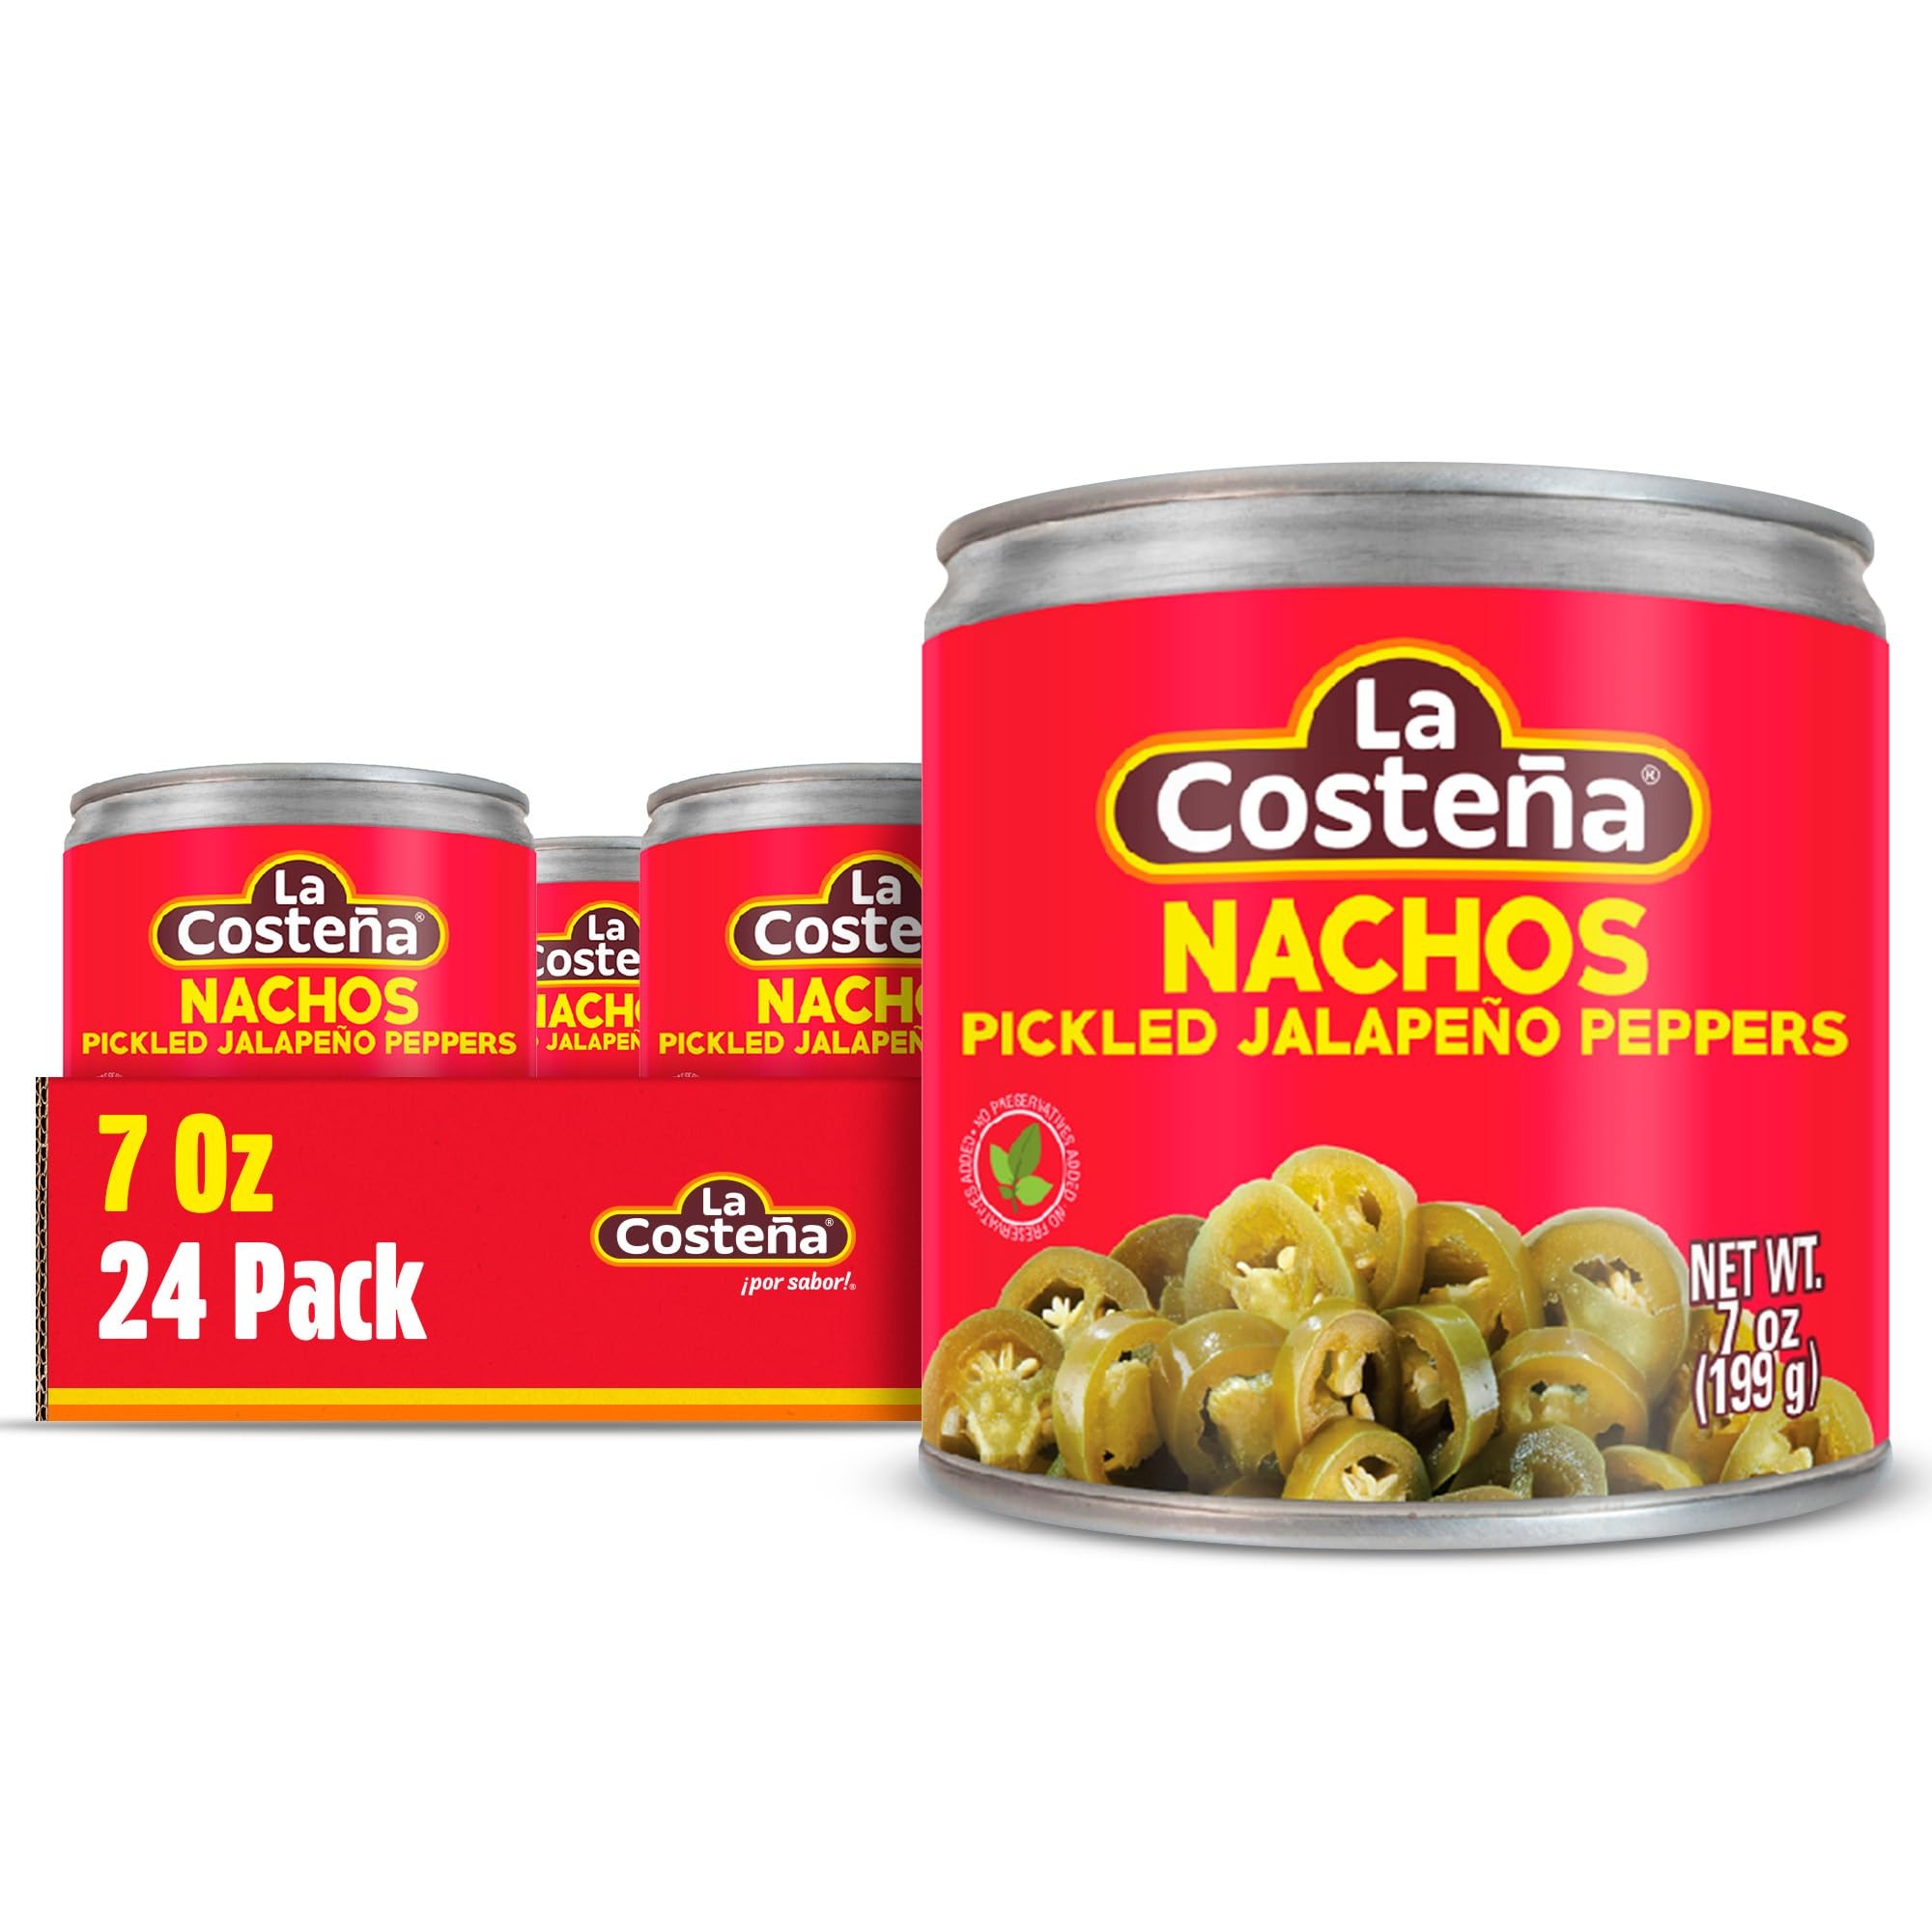
Item Name: La Costeña Pickled Jalapeño Nacho Slices, Vegan, 7 Ounces (Pack Of 12)
Bullet Point: La Costeña Pickled Jalapeño Nacho Slices, Vegan, 7 Ounces (Pack Of 12)
Value: 168.0
Unit: Ounce

Price: 1.59